Geared turbofan

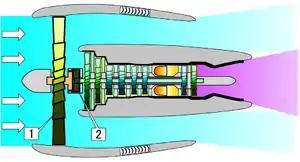
Diagram of a geared turbofan, two-spool, with 2 low-pressure compressors, 4 high-pressure compressors, 1 high pressure and 1 low pressure turbine. [1]: Fan. [2]: Gearbox.

The geared turbofan is a type of turbofan aircraft engine with a planetary gearbox between the low pressure compressor / turbine and the ducted fan, enabling each to spin at its optimum speed. The benefit of the design is lower fuel consumption and much quieter operation. The drawback is that it increases weight and adds complexity.